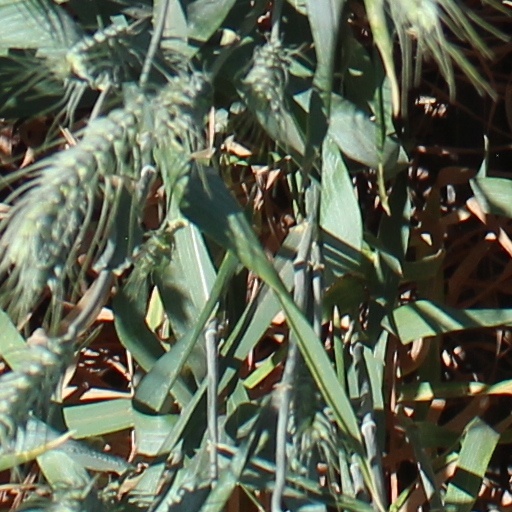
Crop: wheat